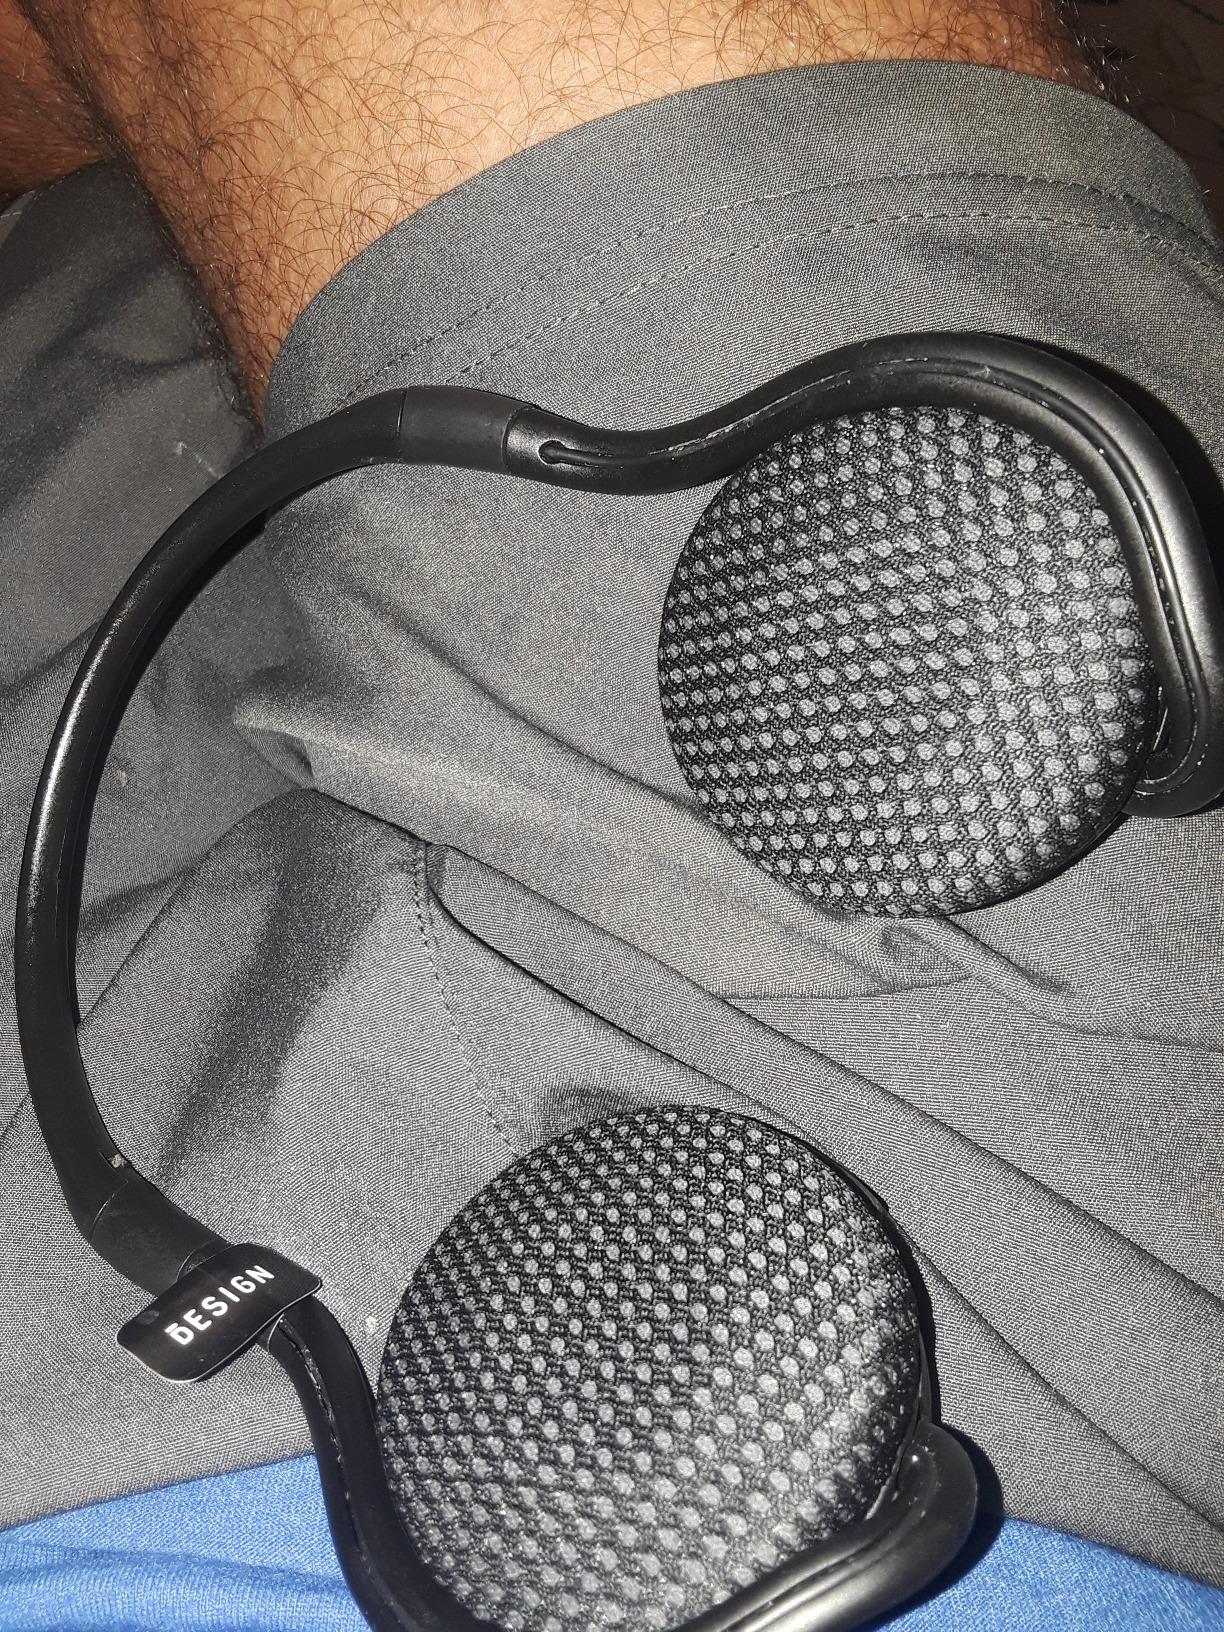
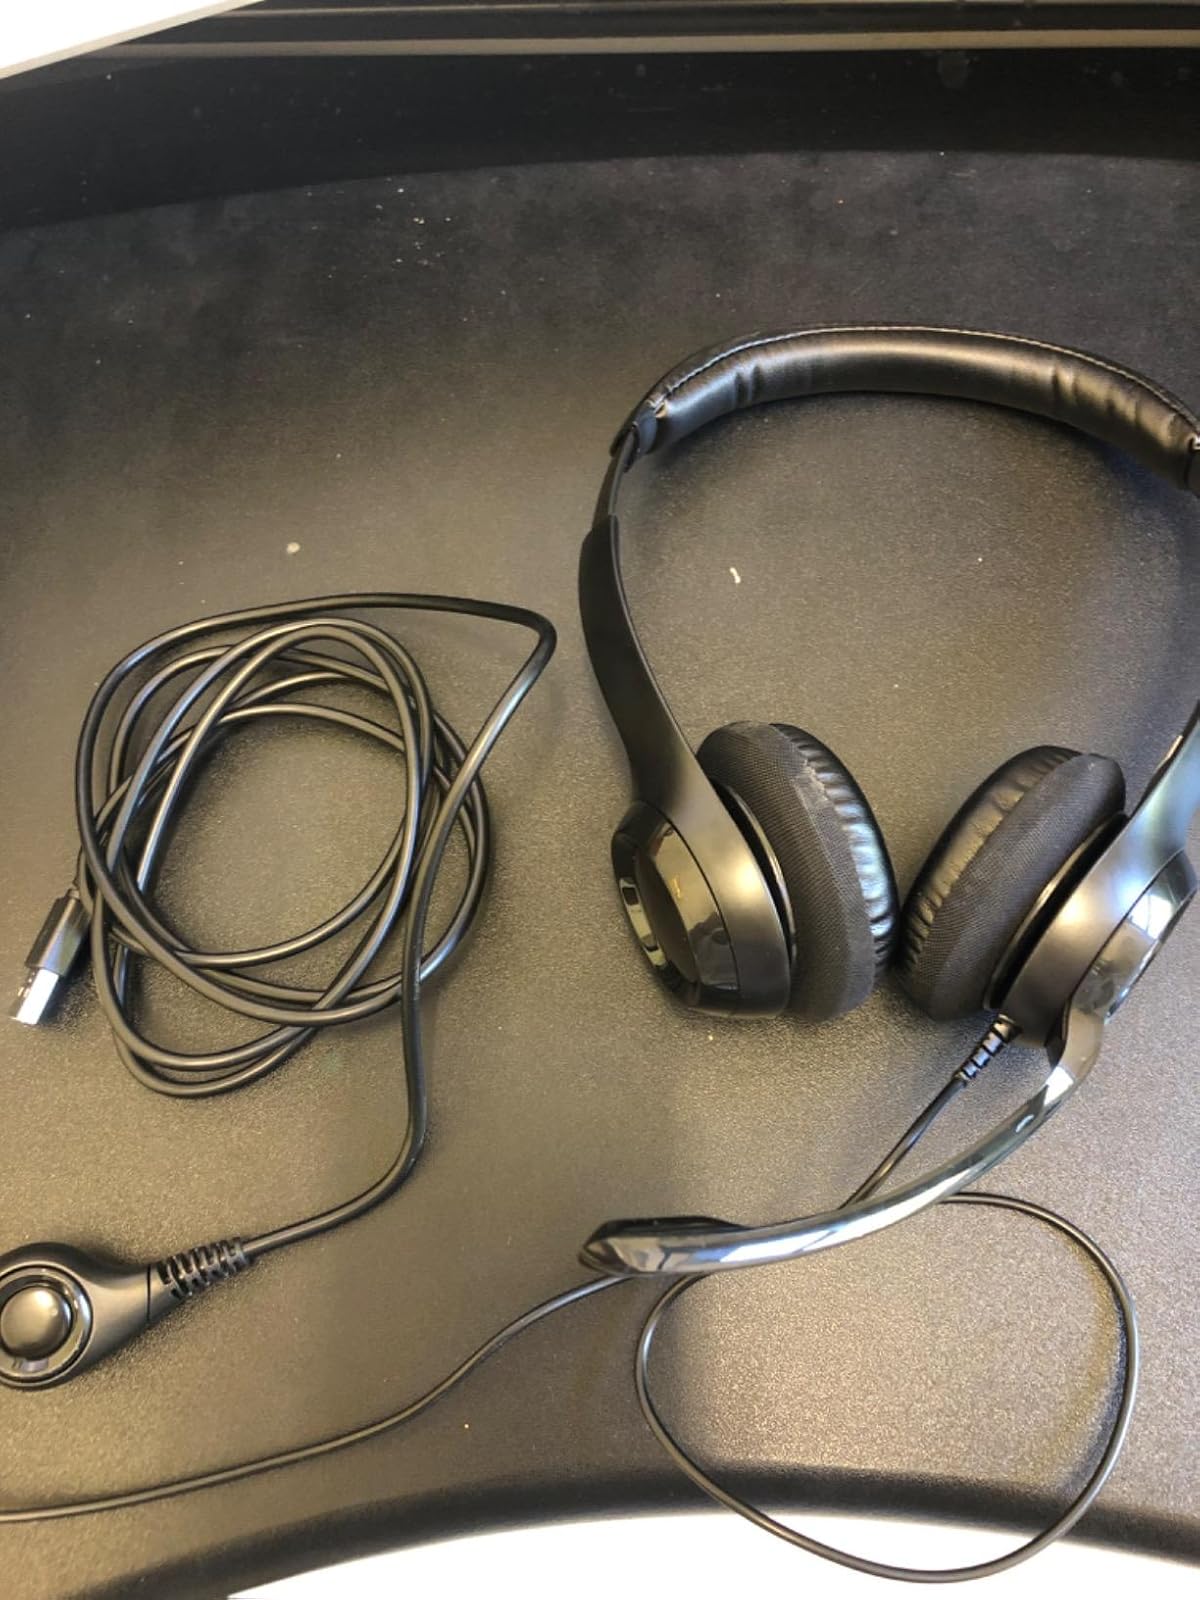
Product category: headphones
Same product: no